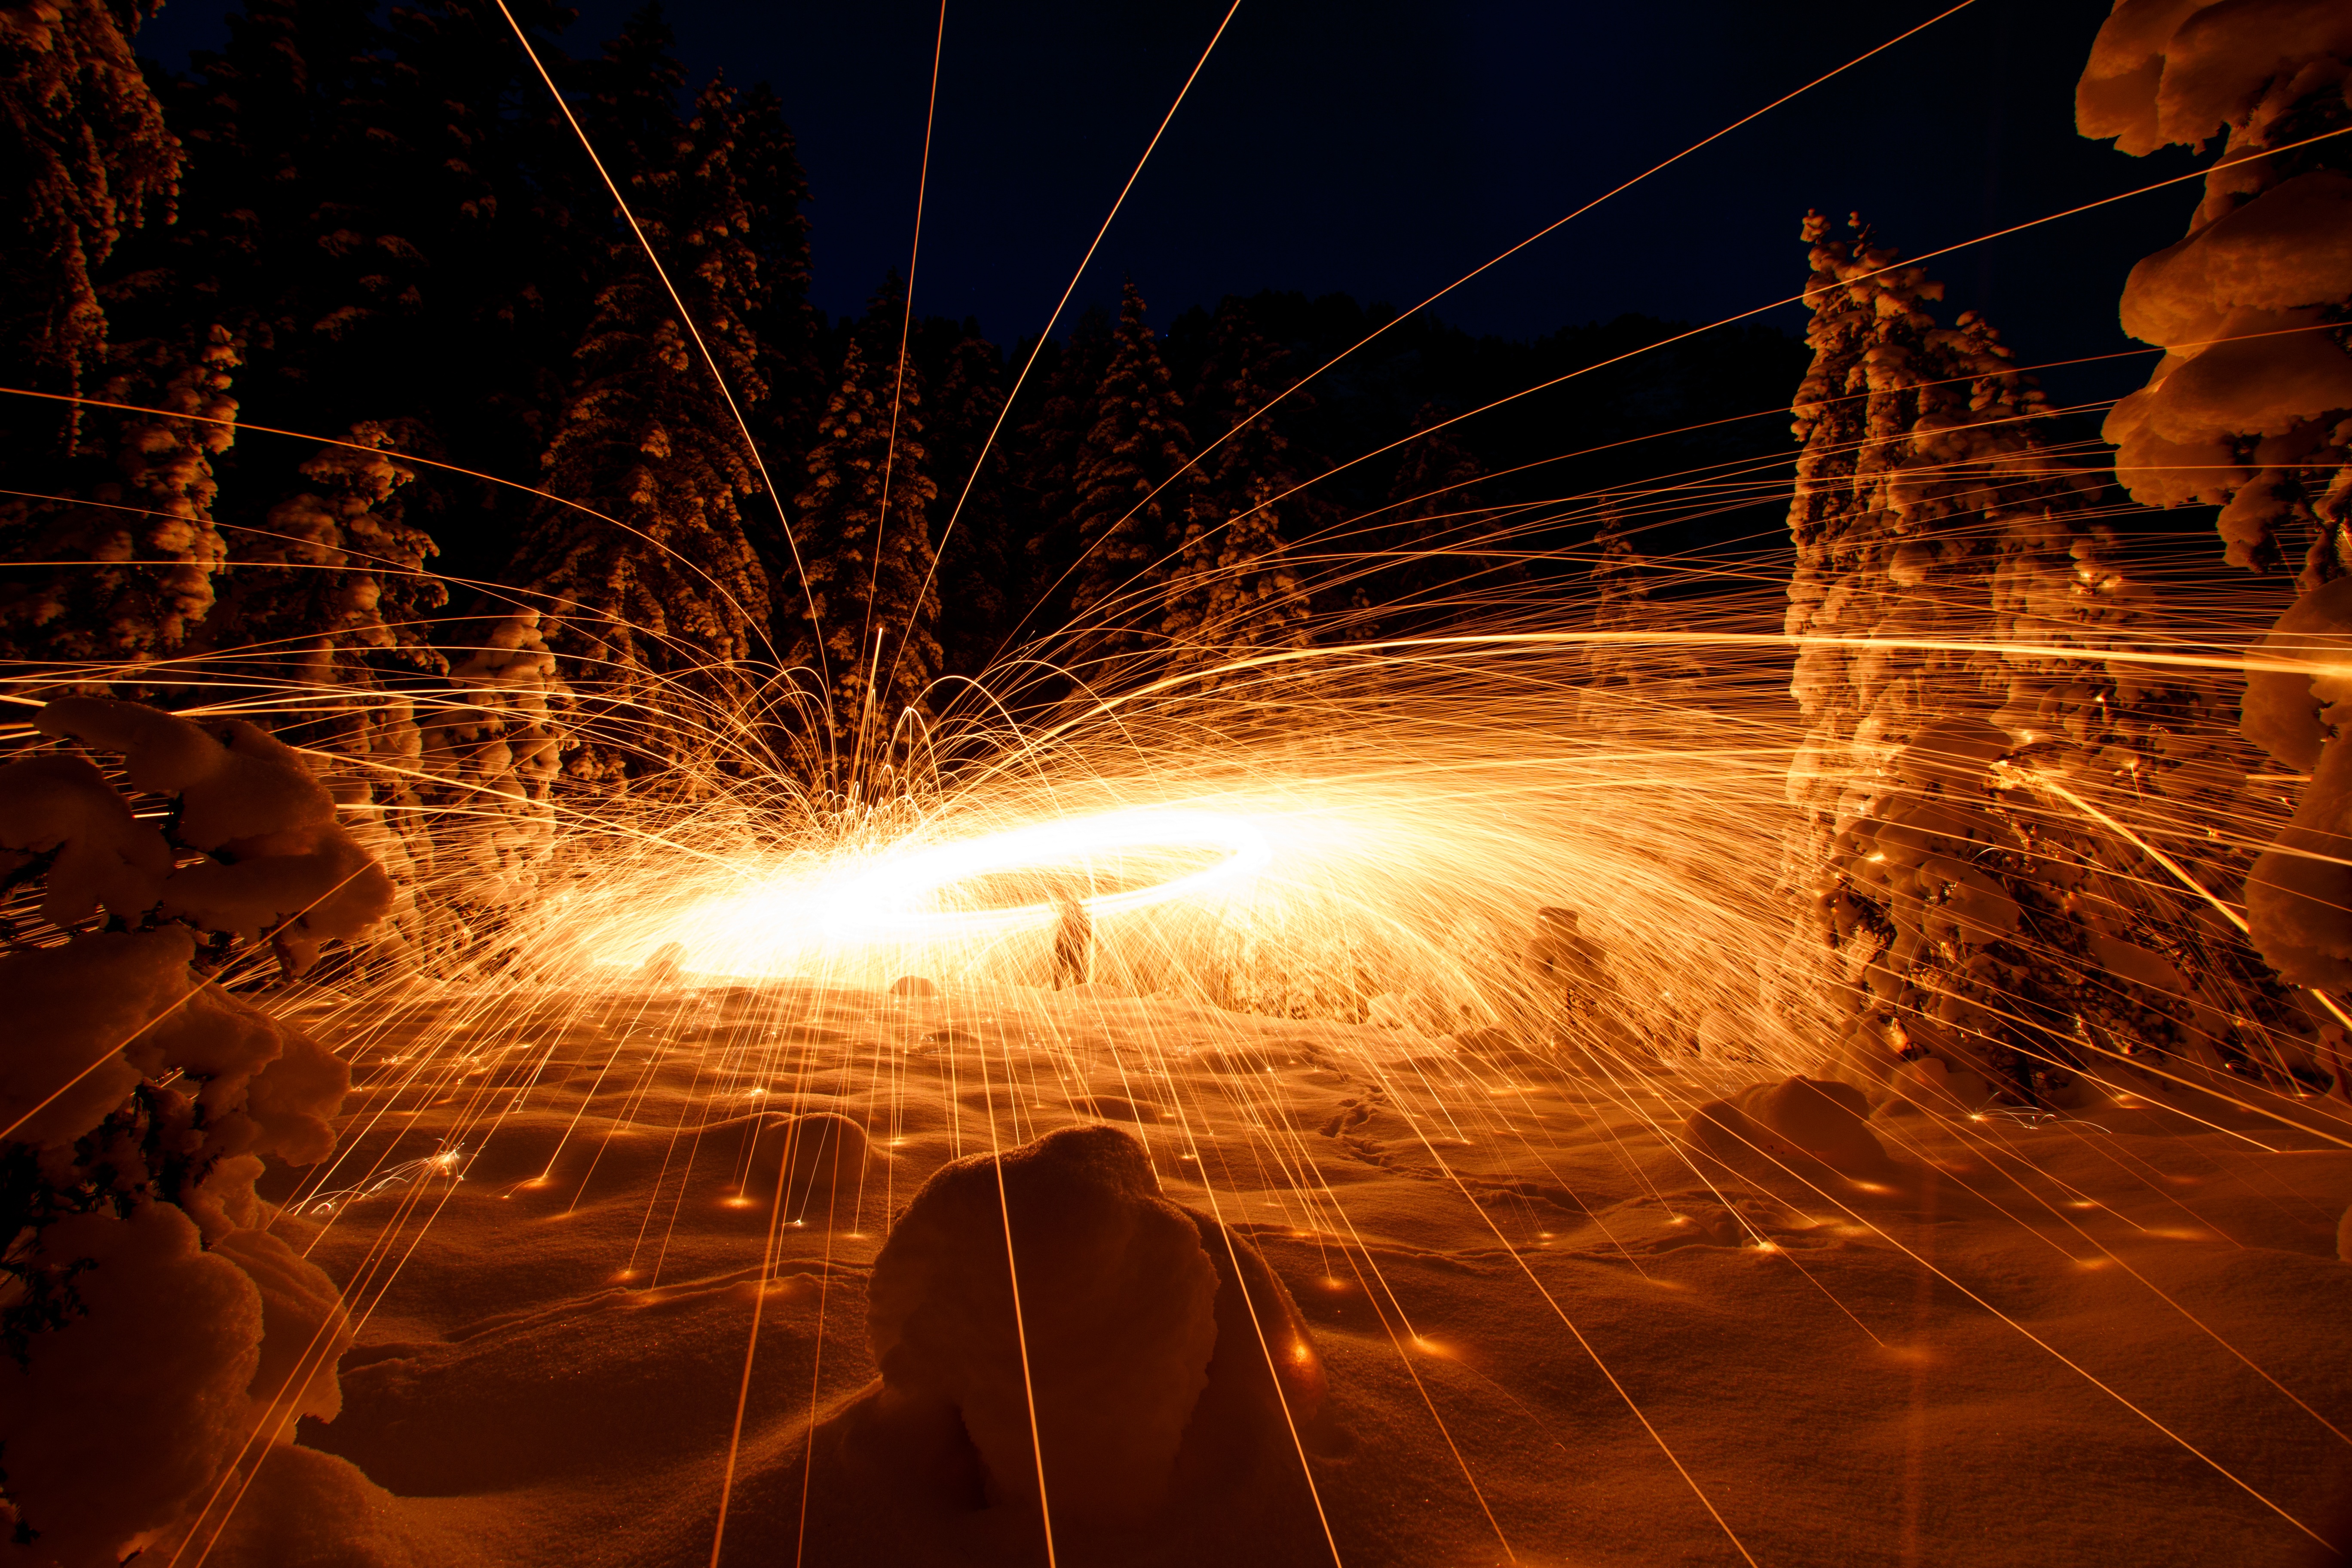
light, night, sunlight, sparkler, evening, reflection, darkness, lighting